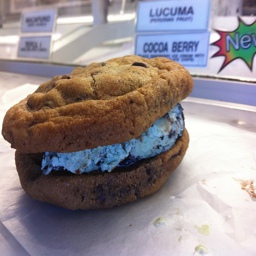
A cookie sandwich with ice cream in the middle on a counter.
A cookie sandwich filled with cream sitting on a counter.
Ice cream is sandwiched between two cookies.
A ice cream sandwich on a counter at an ice cream shop.
A chocolate chip ice cream sandwich on a table.